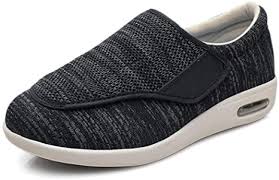
Waste category: shoes